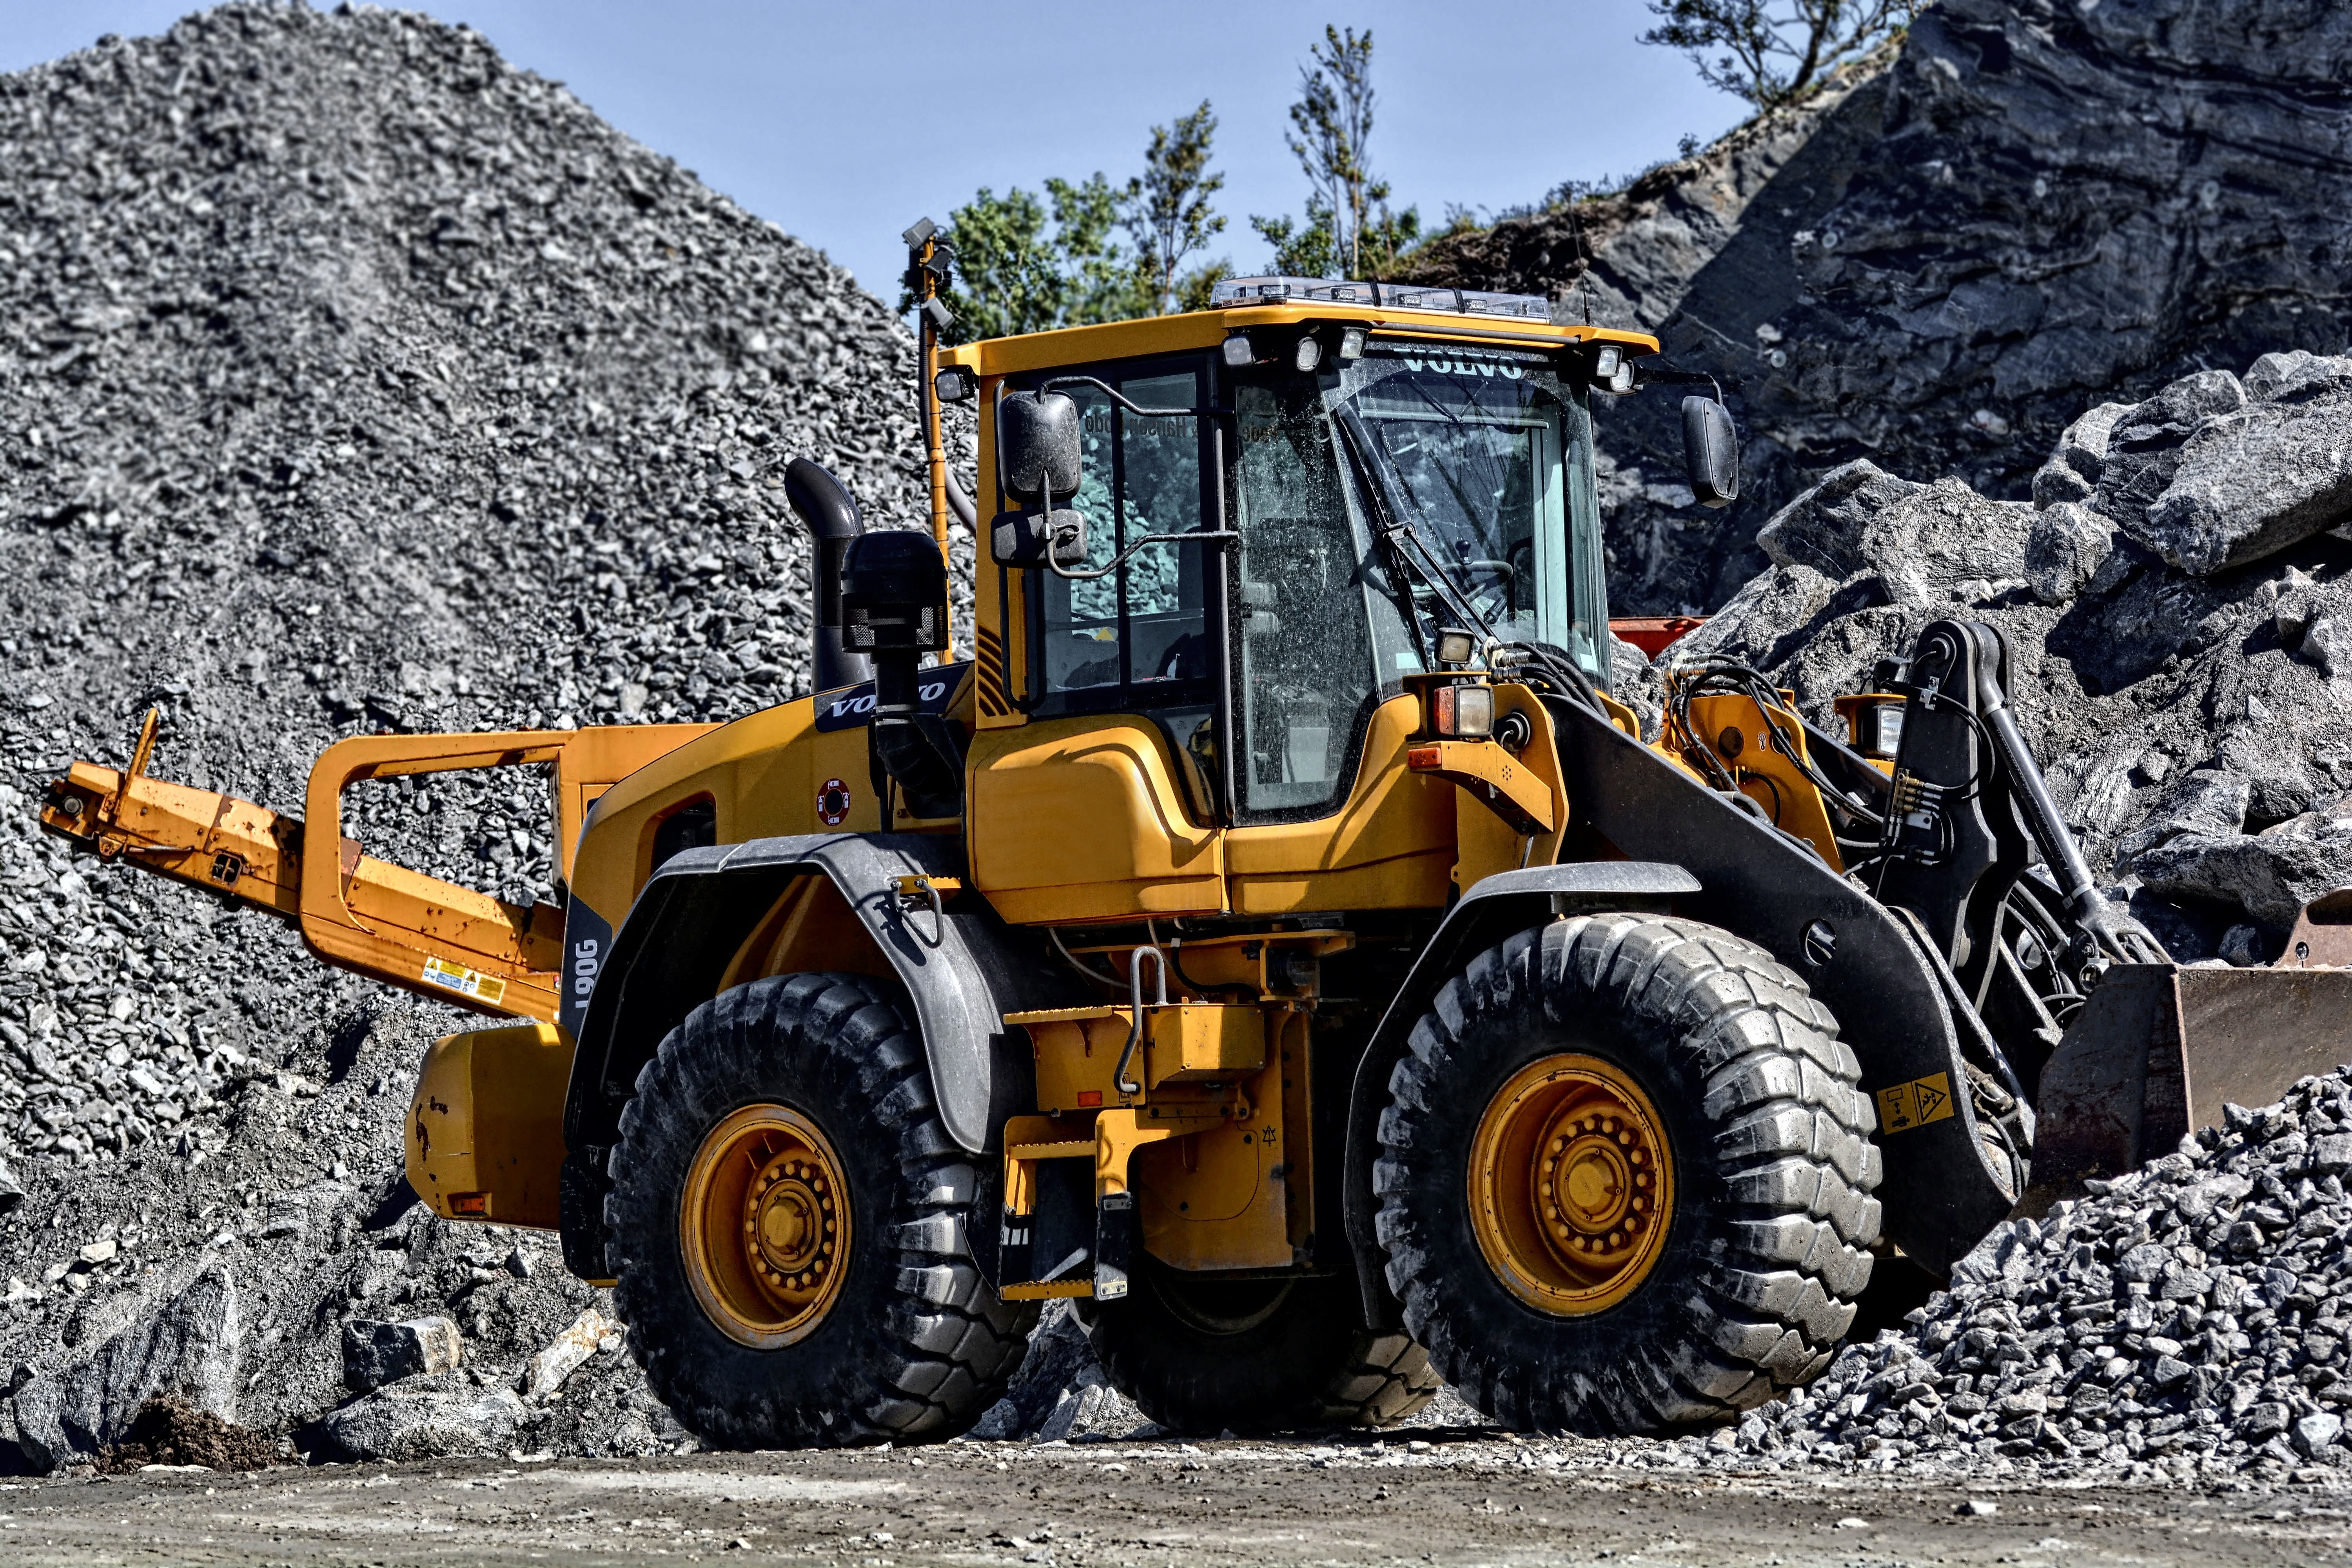
tractor, asphalt, transport, truck, vehicle, soil, machinery, industry, bulldozer, rocks, gravel, construction equipment, off roading, snow removal, public domain images